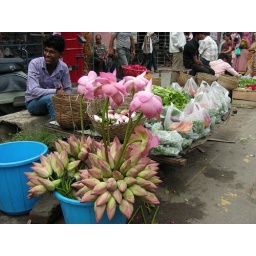
flower market in Delhi